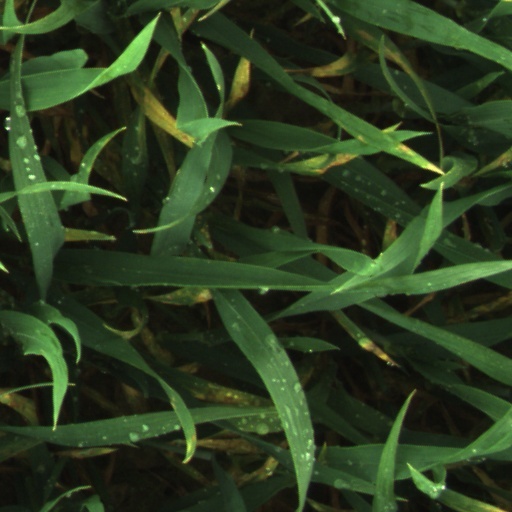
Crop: wheat